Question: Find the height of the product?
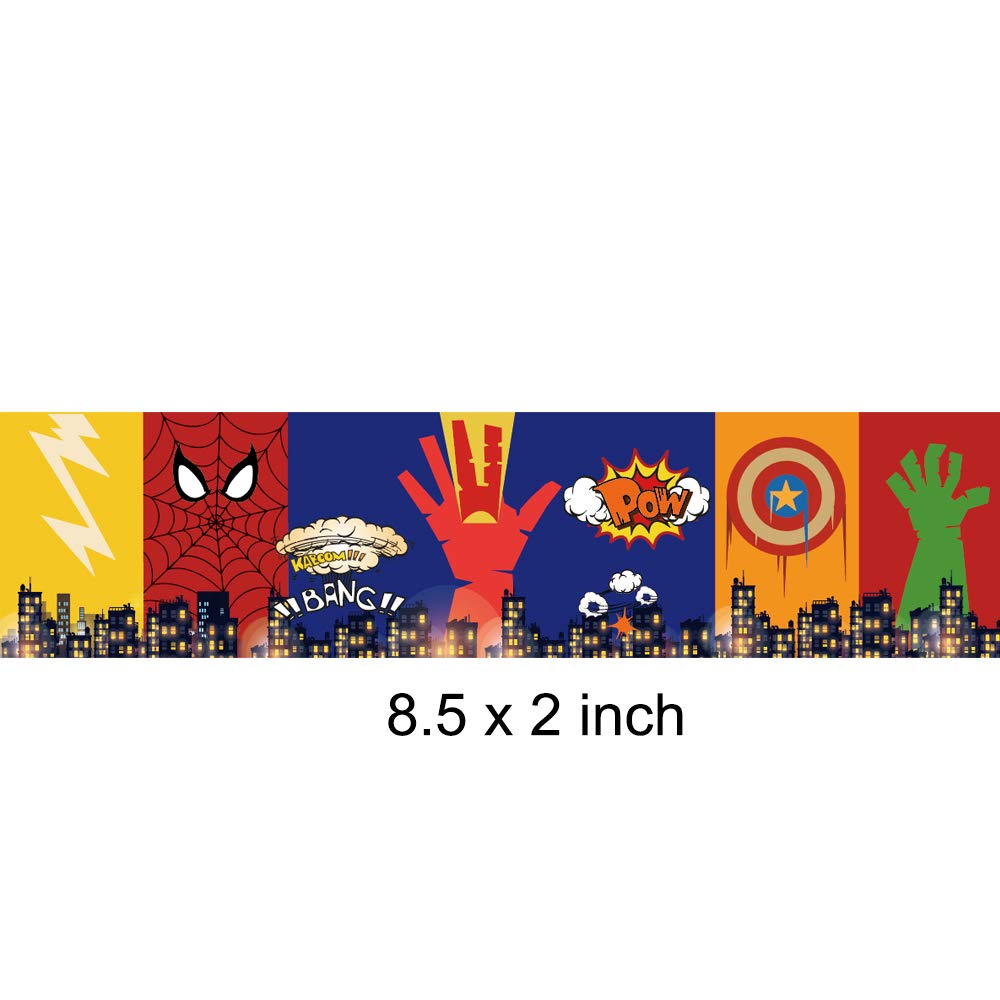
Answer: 2.0 inch